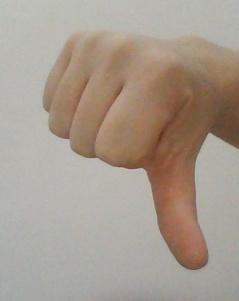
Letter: waw